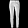
Label: Trouser